BASE jumping

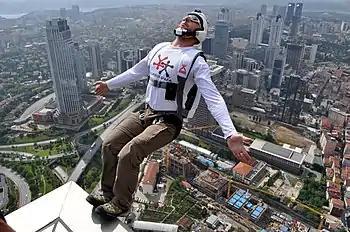
BASE jumping from Sapphire Tower, Istanbul

BASE jumping is the recreational sport of jumping from fixed objects, using a parachute to descend to the ground. BASE is an acronym that stands for four categories of fixed objects from which one can jump: buildings, antennas (referring to radio masts), spans (bridges) and earth (cliffs). Participants jump from a fixed object such as a cliff and after an optional freefall delay deploy a parachute to slow their descent and land. A popular form of BASE jumping is wingsuit BASE jumping.